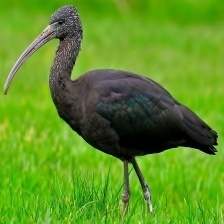
Species: GLOSSY IBIS
Scientific name: PLEGADIS FALCINELLUS